Unicentric Castleman disease

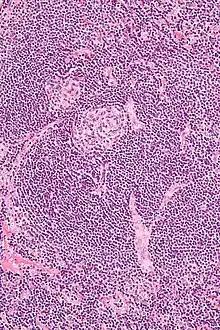
Micrograph of lymph node biopsy demonstrating hyaline vascular features consistent with Castleman disease

Unicentric Castleman disease is a subtype of Castleman disease (also known as giant lymph node hyperplasia, lymphoid hamartoma, or angiofollicular lymph node hyperplasia), a group of lymphoproliferative disorders characterized by lymph node enlargement, characteristic features on microscopic analysis of enlarged lymph node tissue, and a range of symptoms and clinical findings.